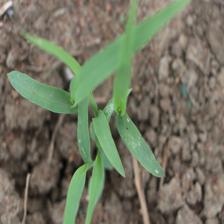
Label: Sorghum